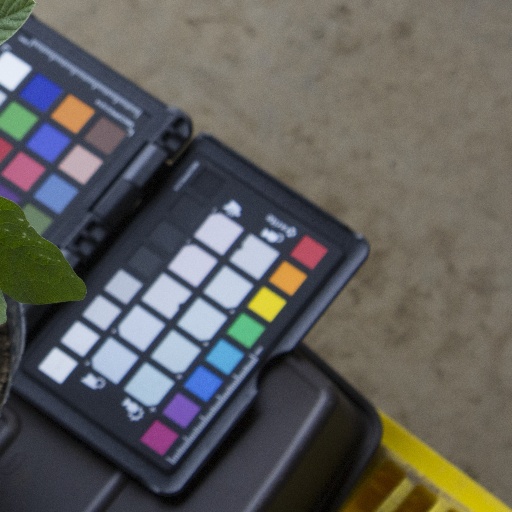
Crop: soybean